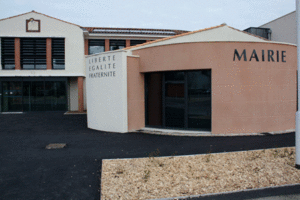
La nouvelle mairie de Saint-Aignan de Grand Lieu a ouverte le 14 janvier 2013, place Millénia
Saint-Aignan-Grandlieu est une commune ou un village de l'Ouest de la France, située dans le département de la Loire-Atlantique, en région Pays de la Loire qui compte 3879 habitants et dont les habitants s'appellent les Aignanais.